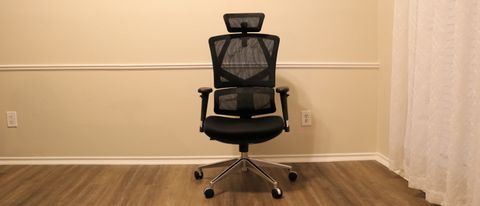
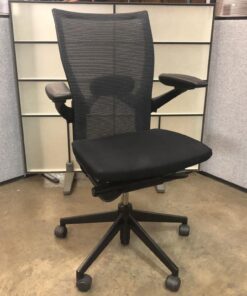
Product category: items_chair
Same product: no